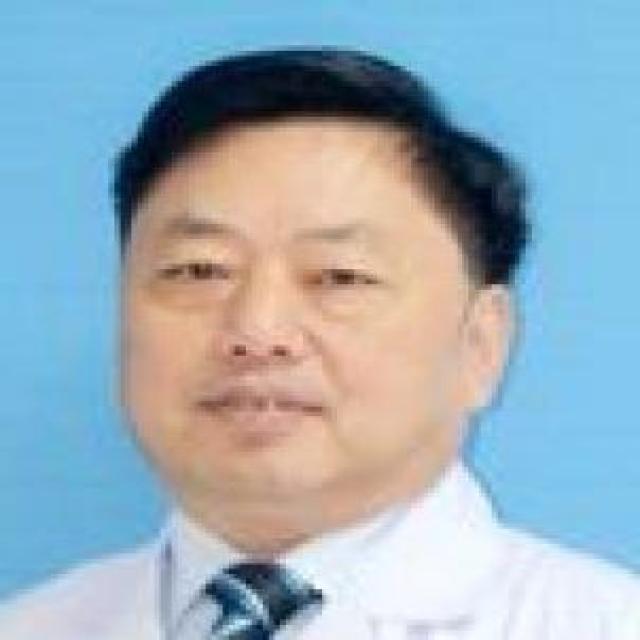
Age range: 45-64